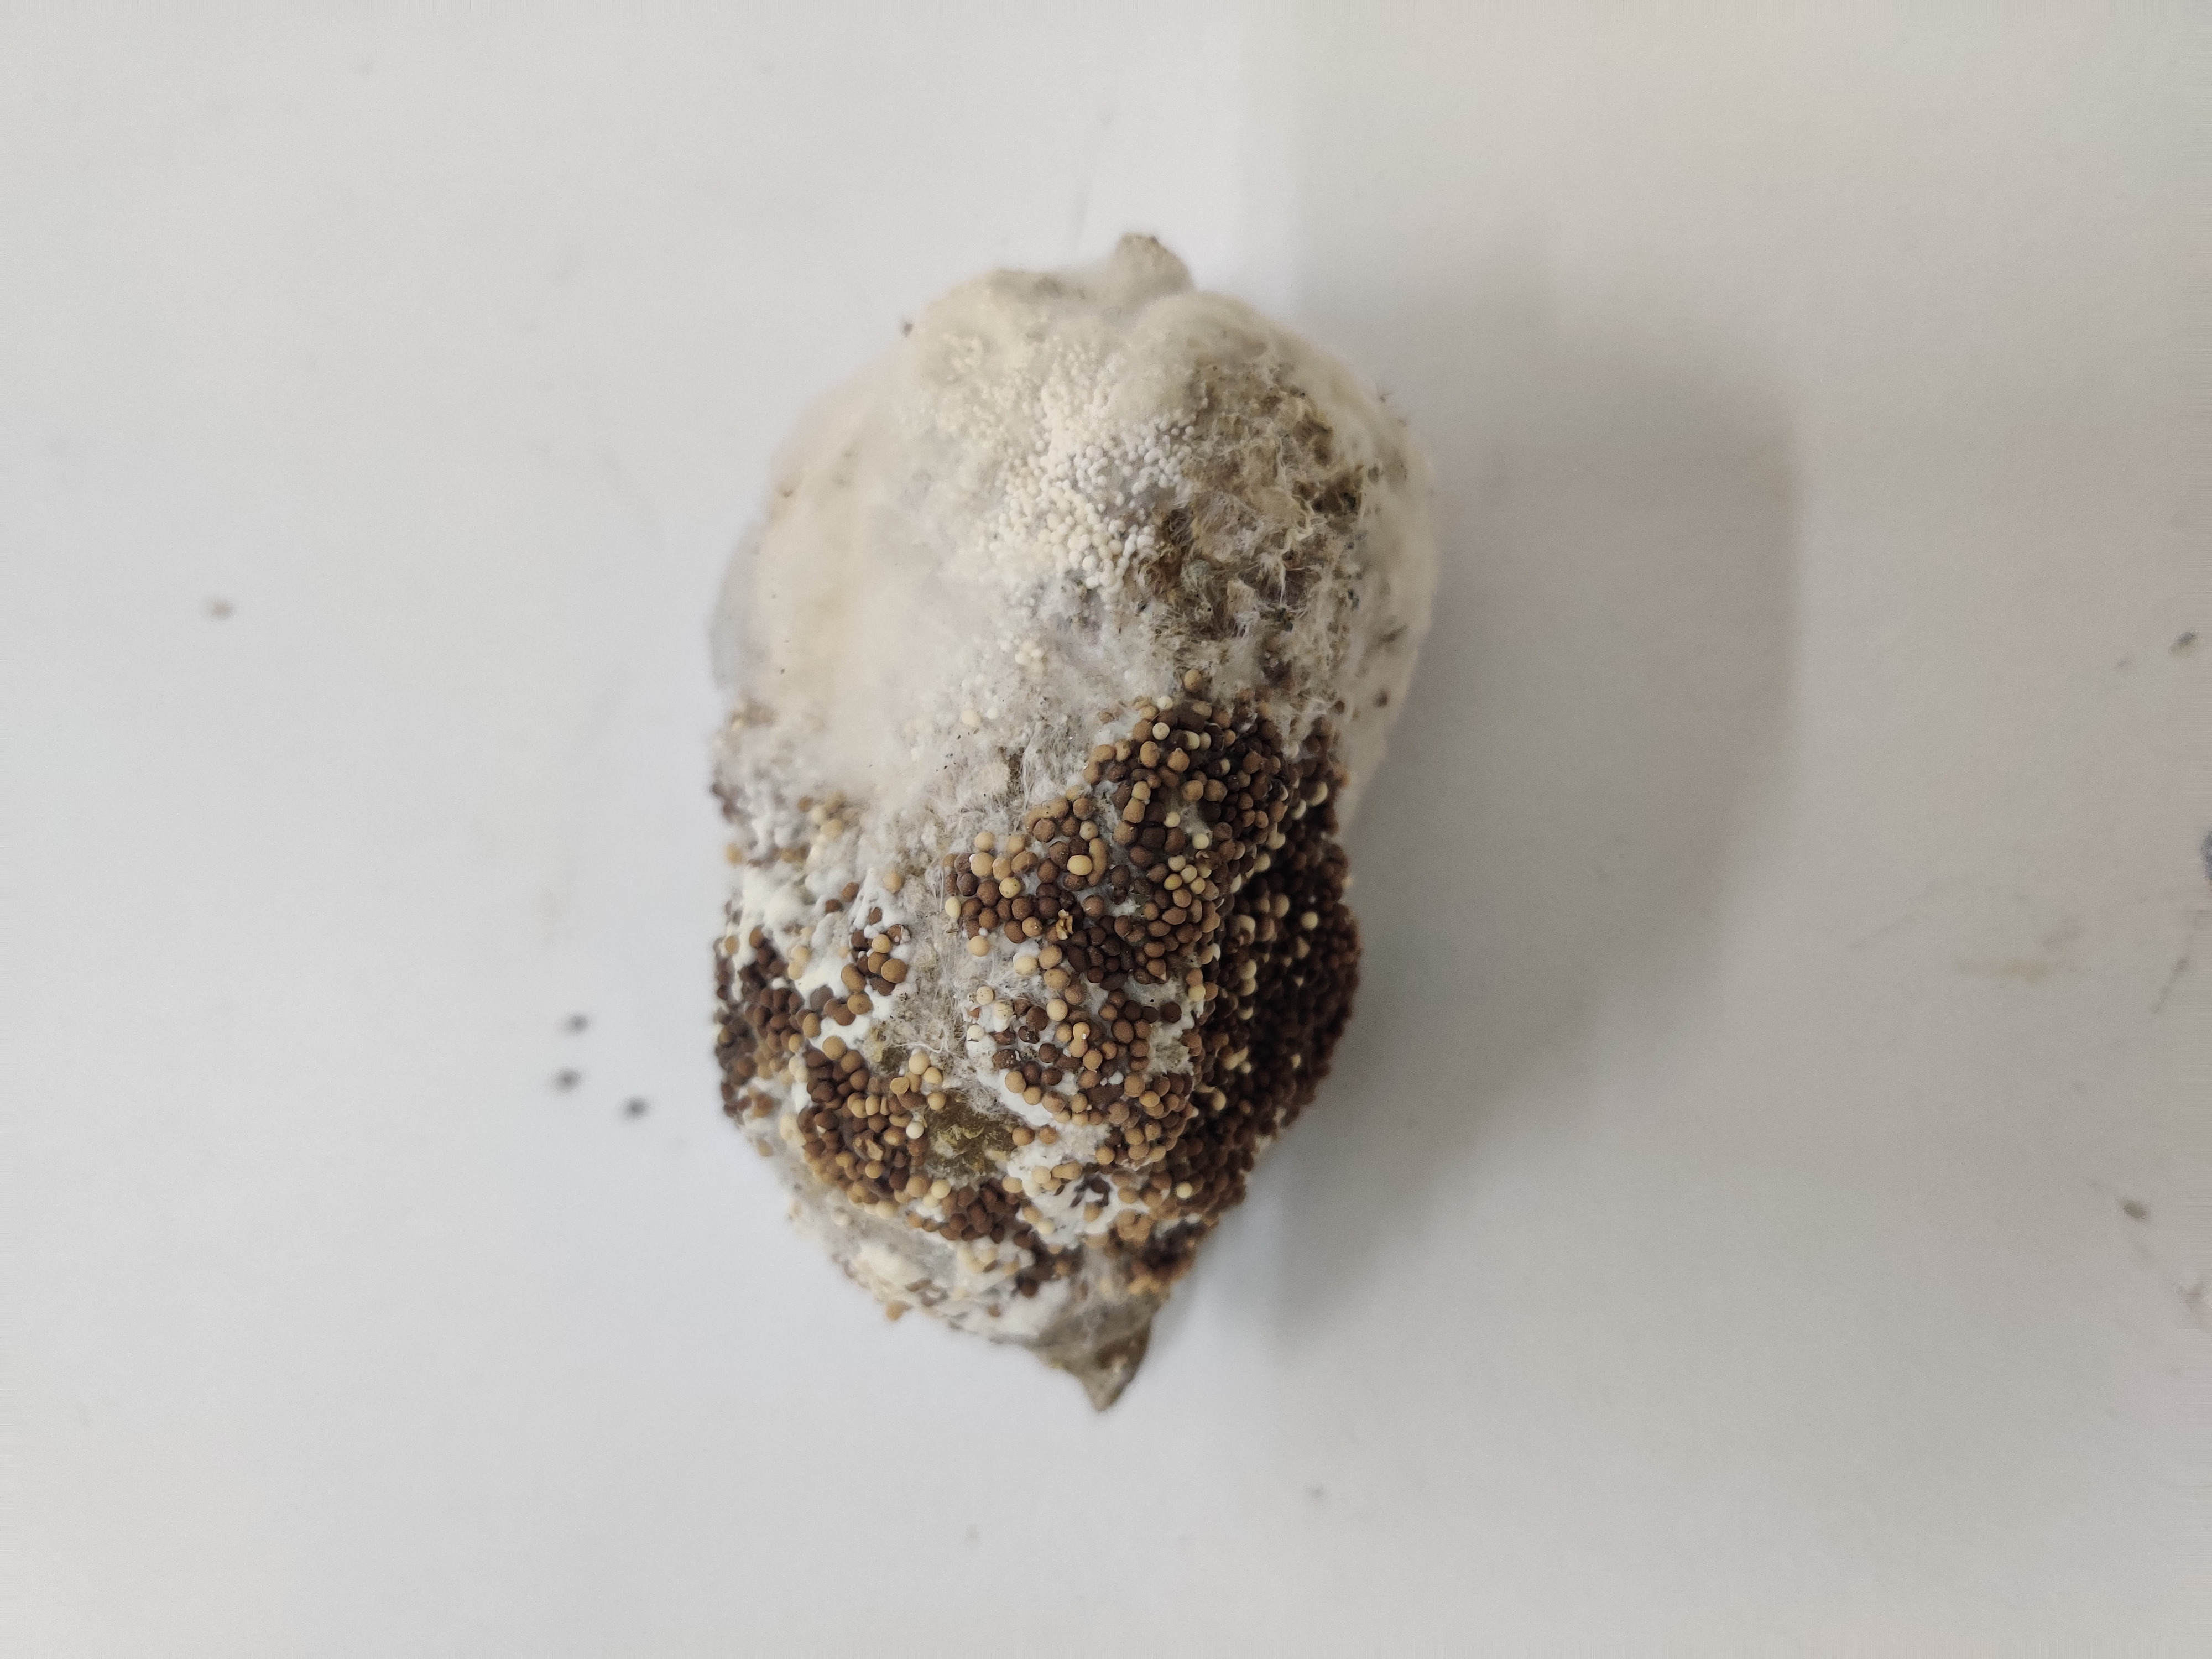
Crop: Spiny Gourd
Condition: Damaged